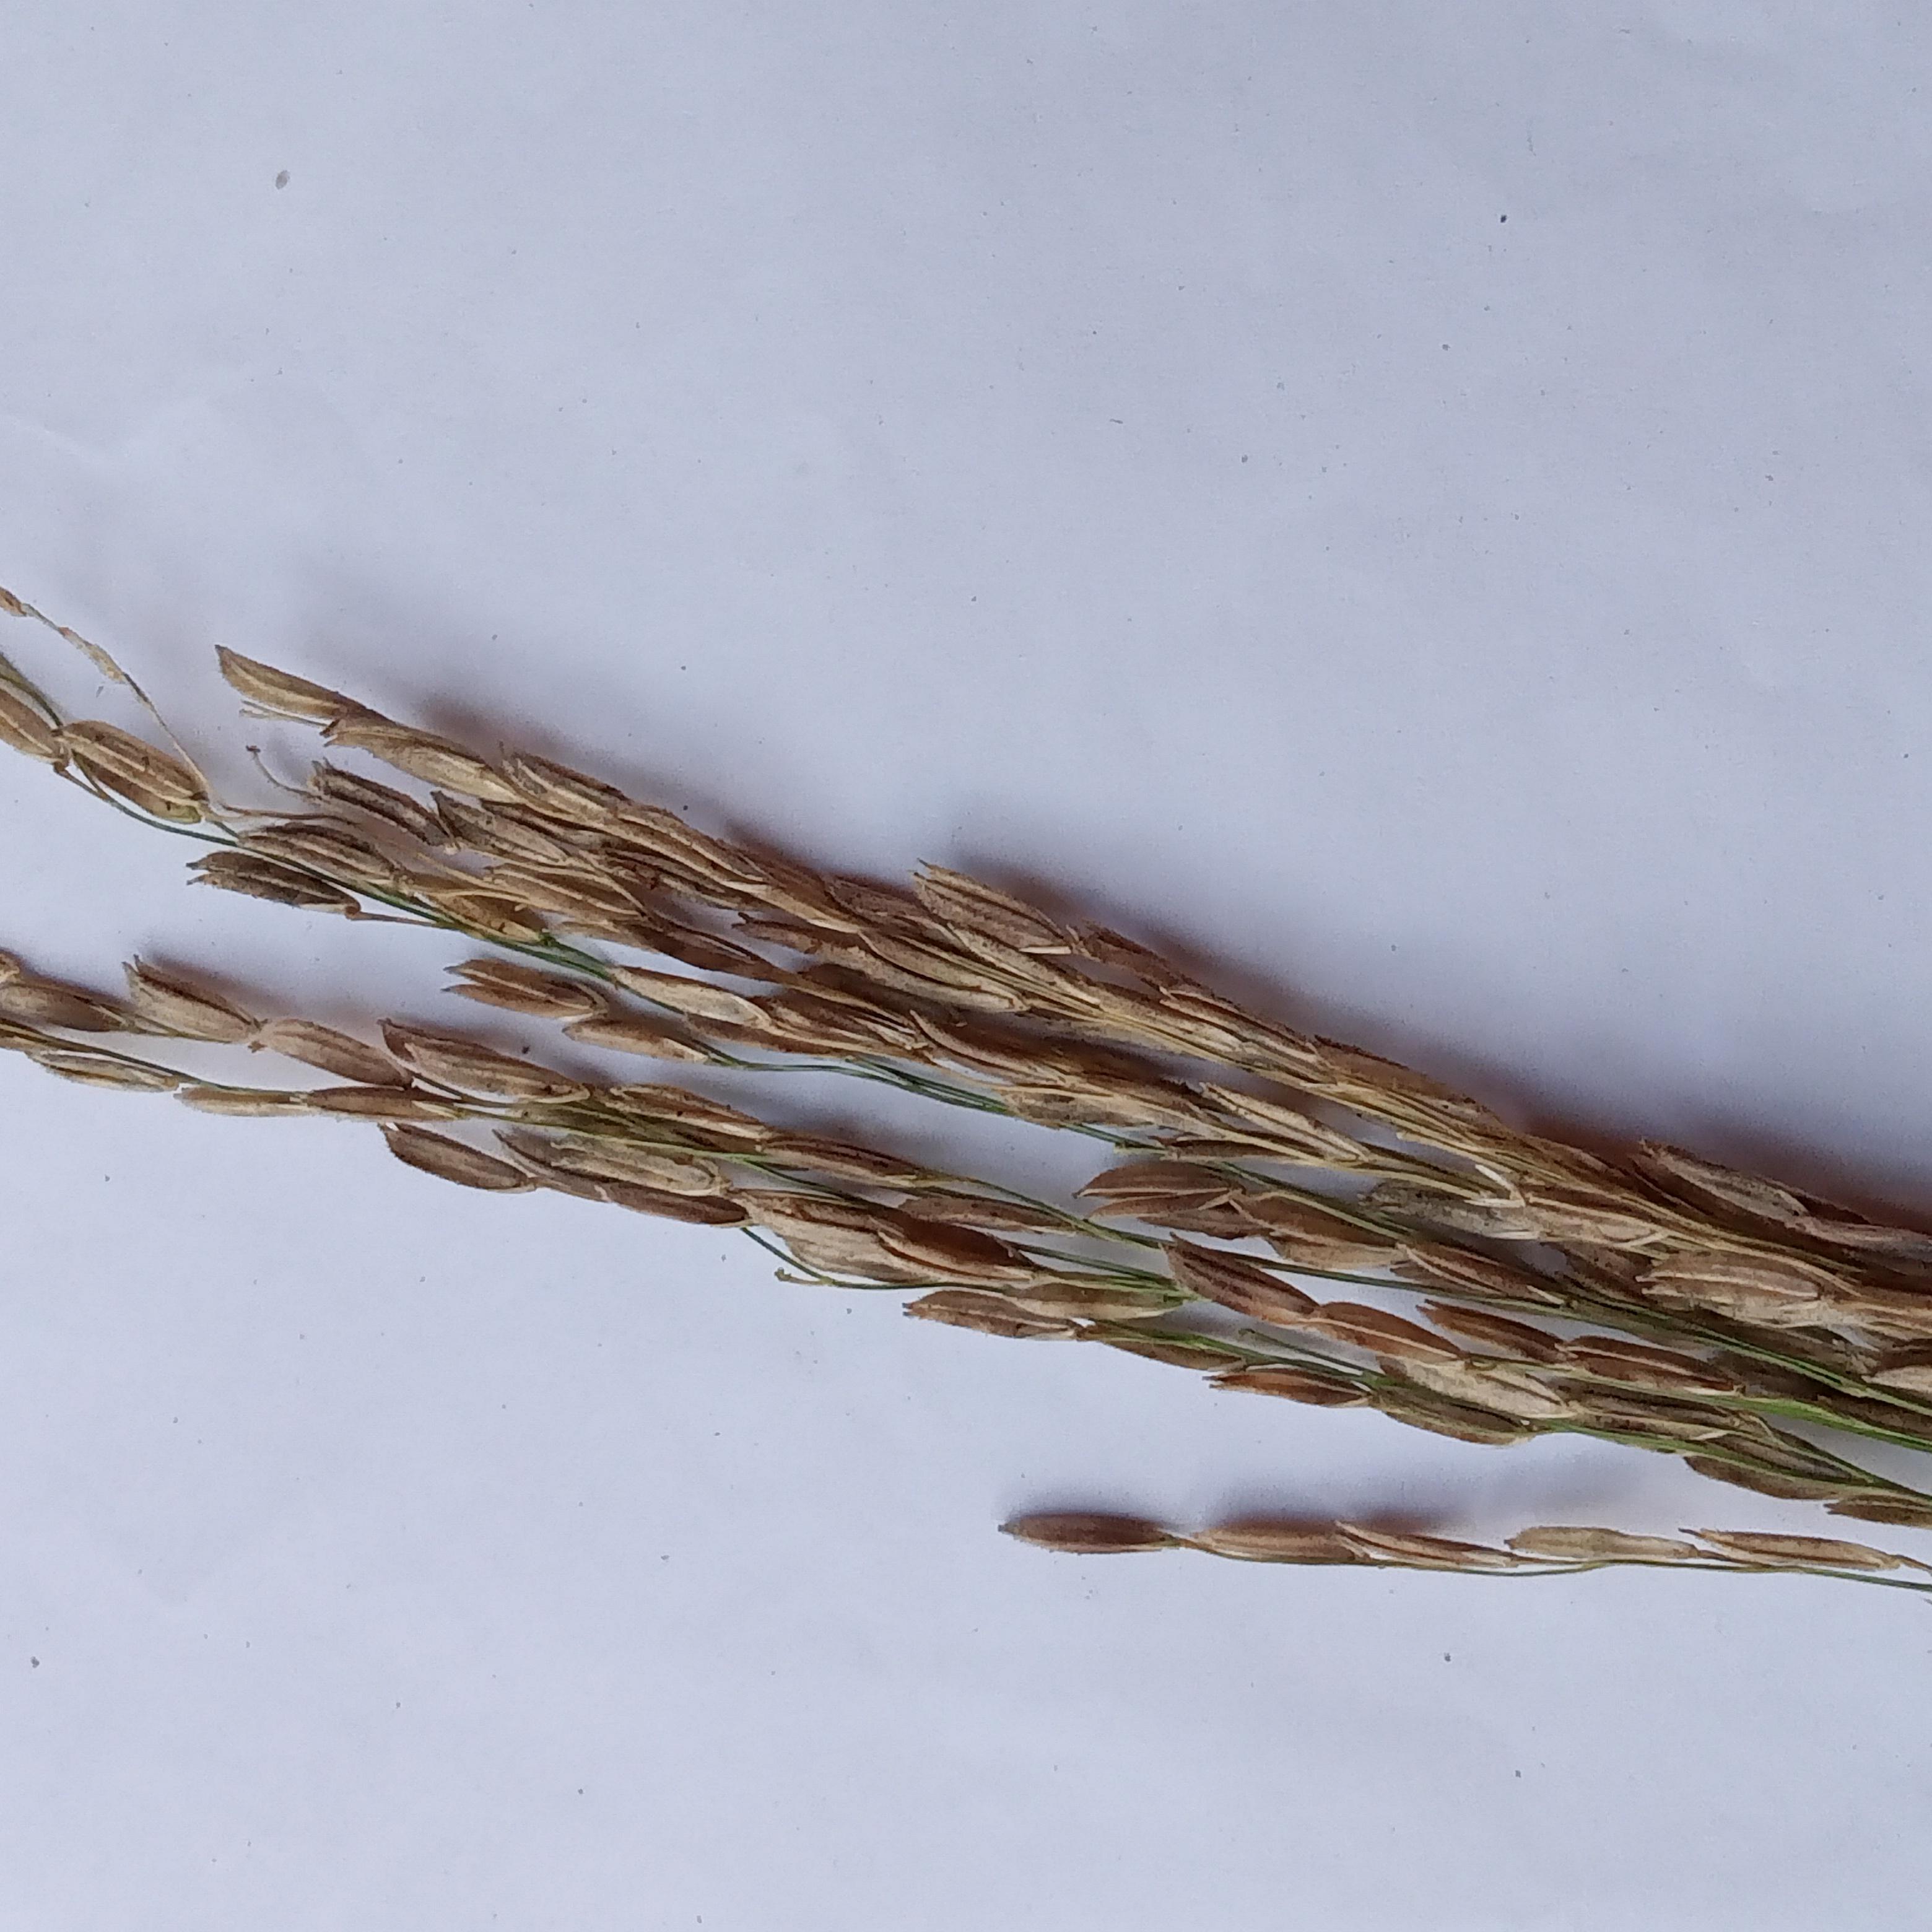
Label: Rice___Neck_Blast